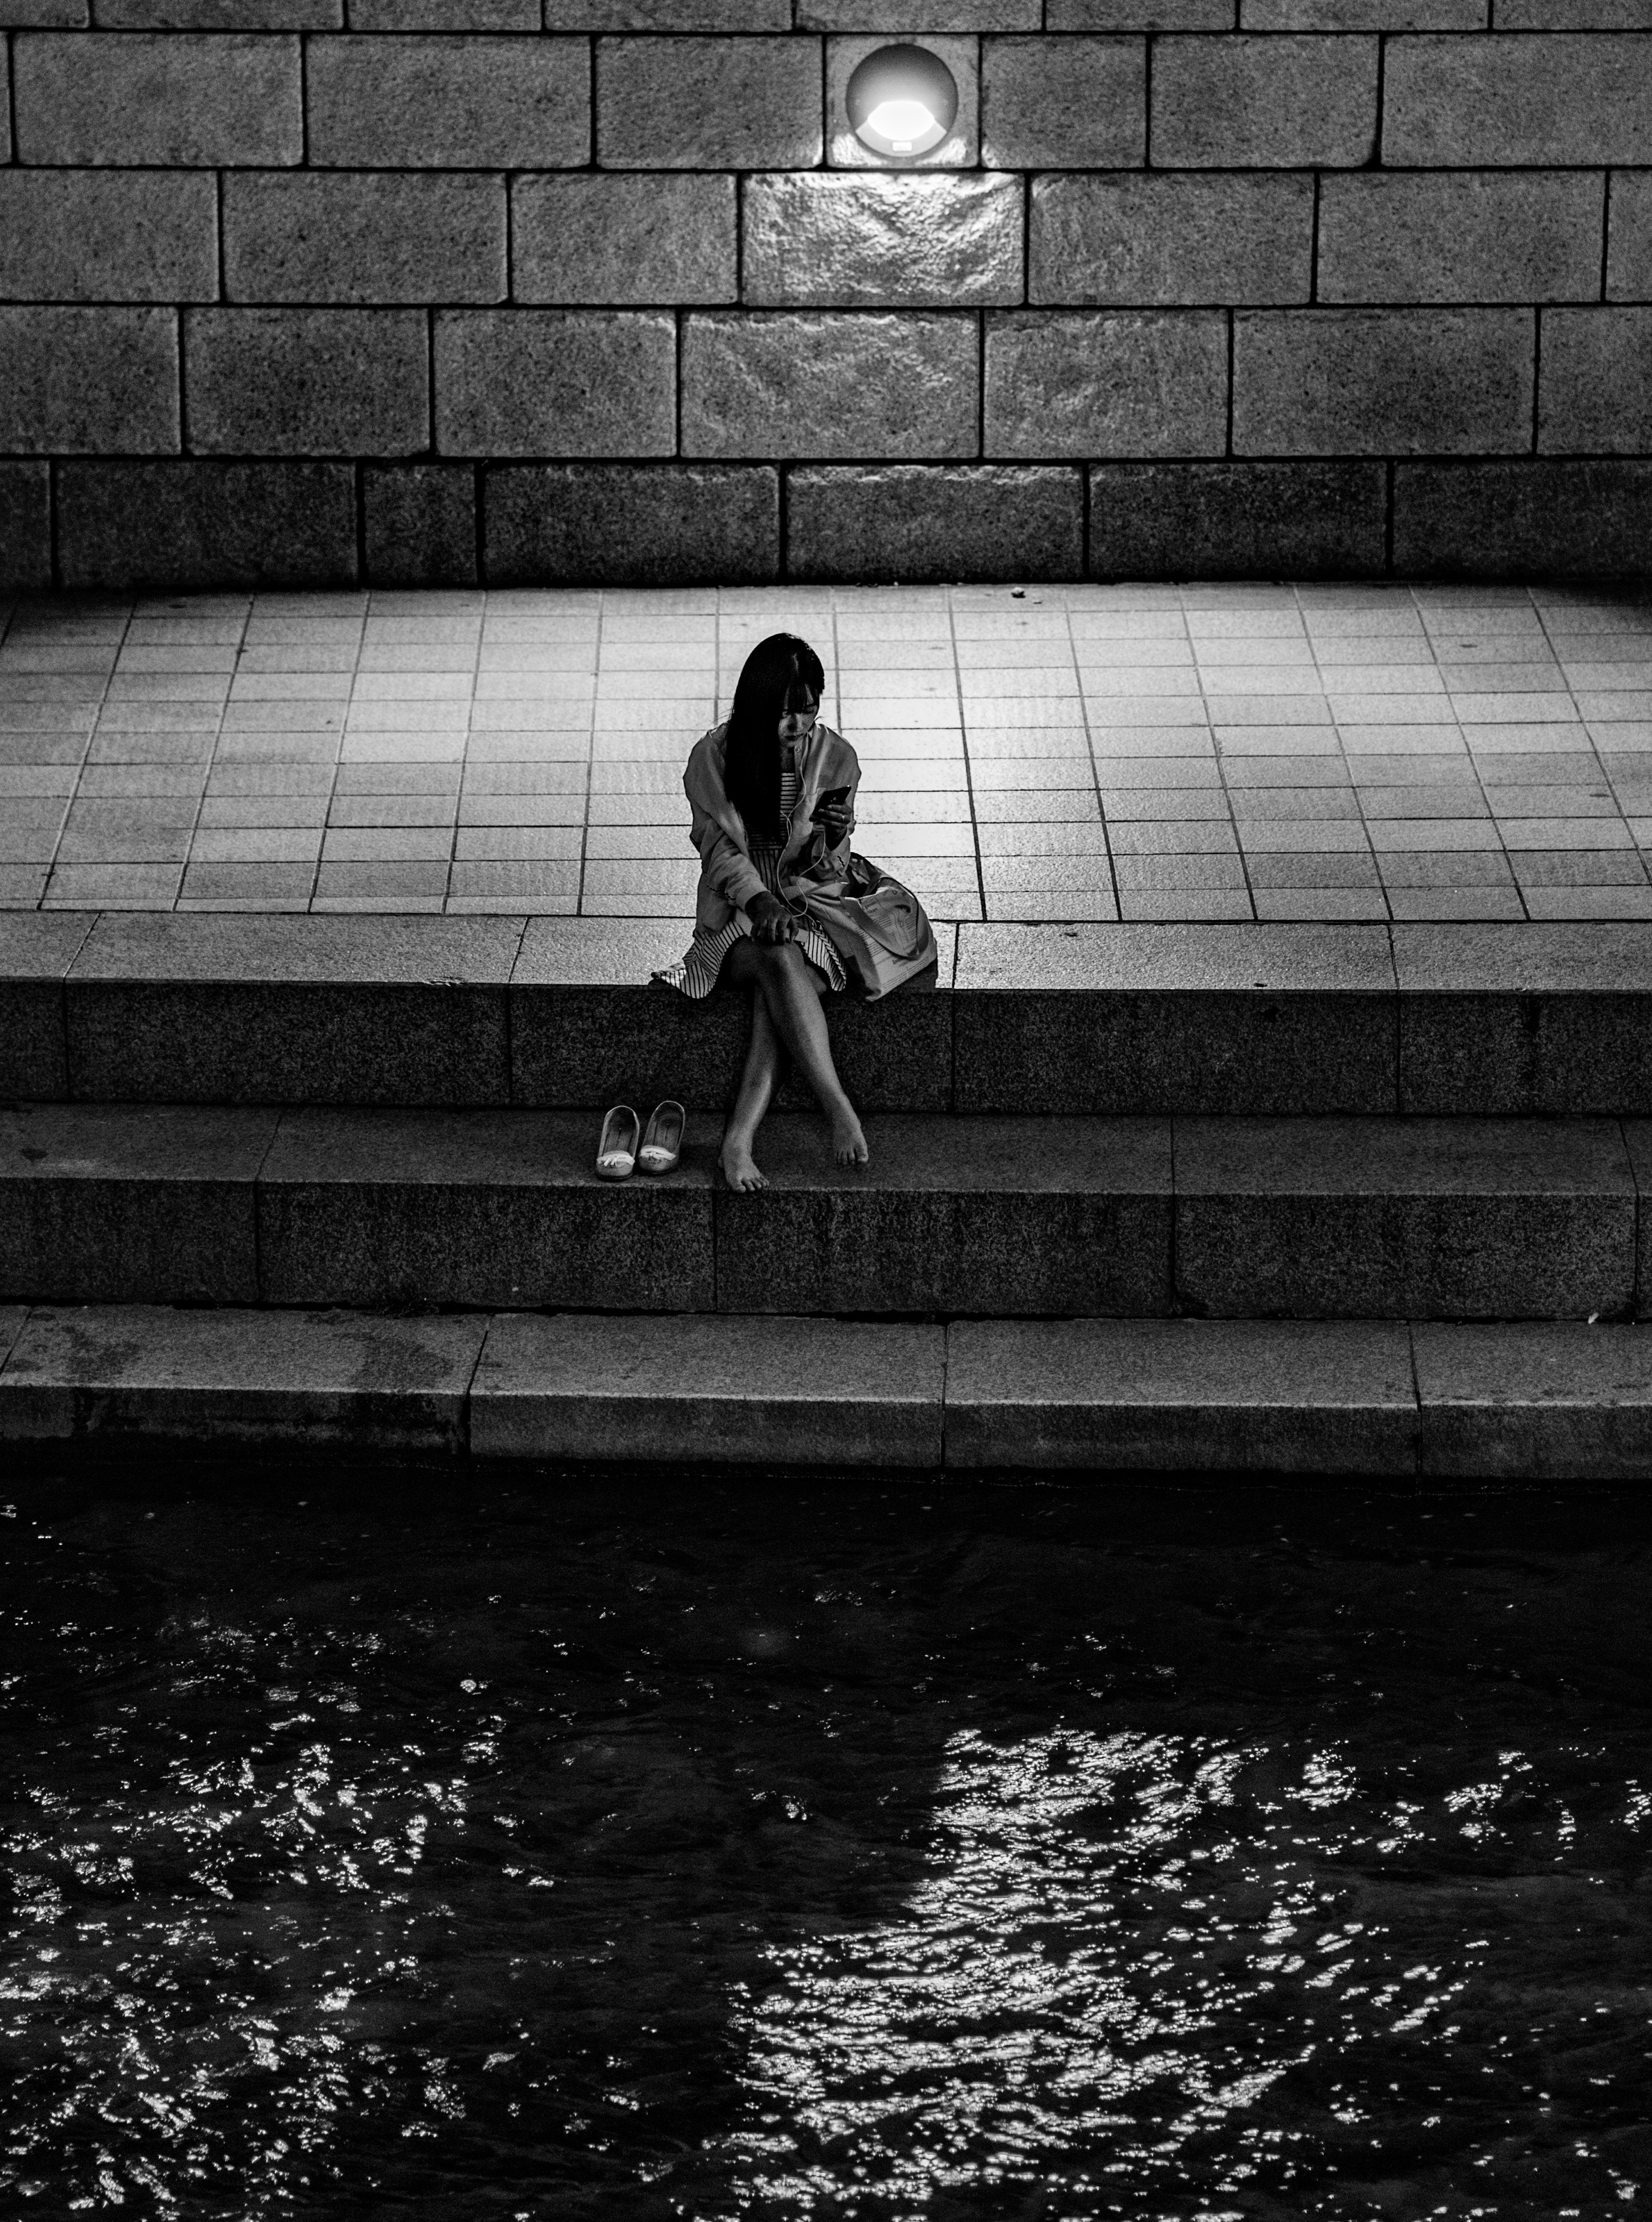
black, white, water, black and white, monochrome, photograph, monochrome photography, sitting, snapshot, reflection, sky, wall, standing, photography, child, human, street, infrastructure, architecture, shadow, stock photography, Tints and shades, darkness, cloud, cobblestone, style, road, river, night, city, still life photography